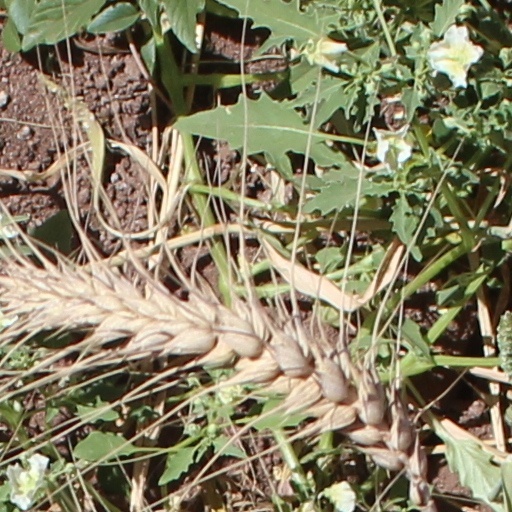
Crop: wheat